Stephen Barker House

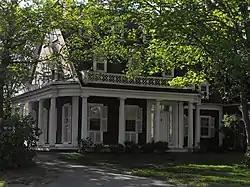
Stephen Barker House c. 2008

Stephen Barker House is a historic house at 165 Haverhill Street in Methuen, Massachusetts.